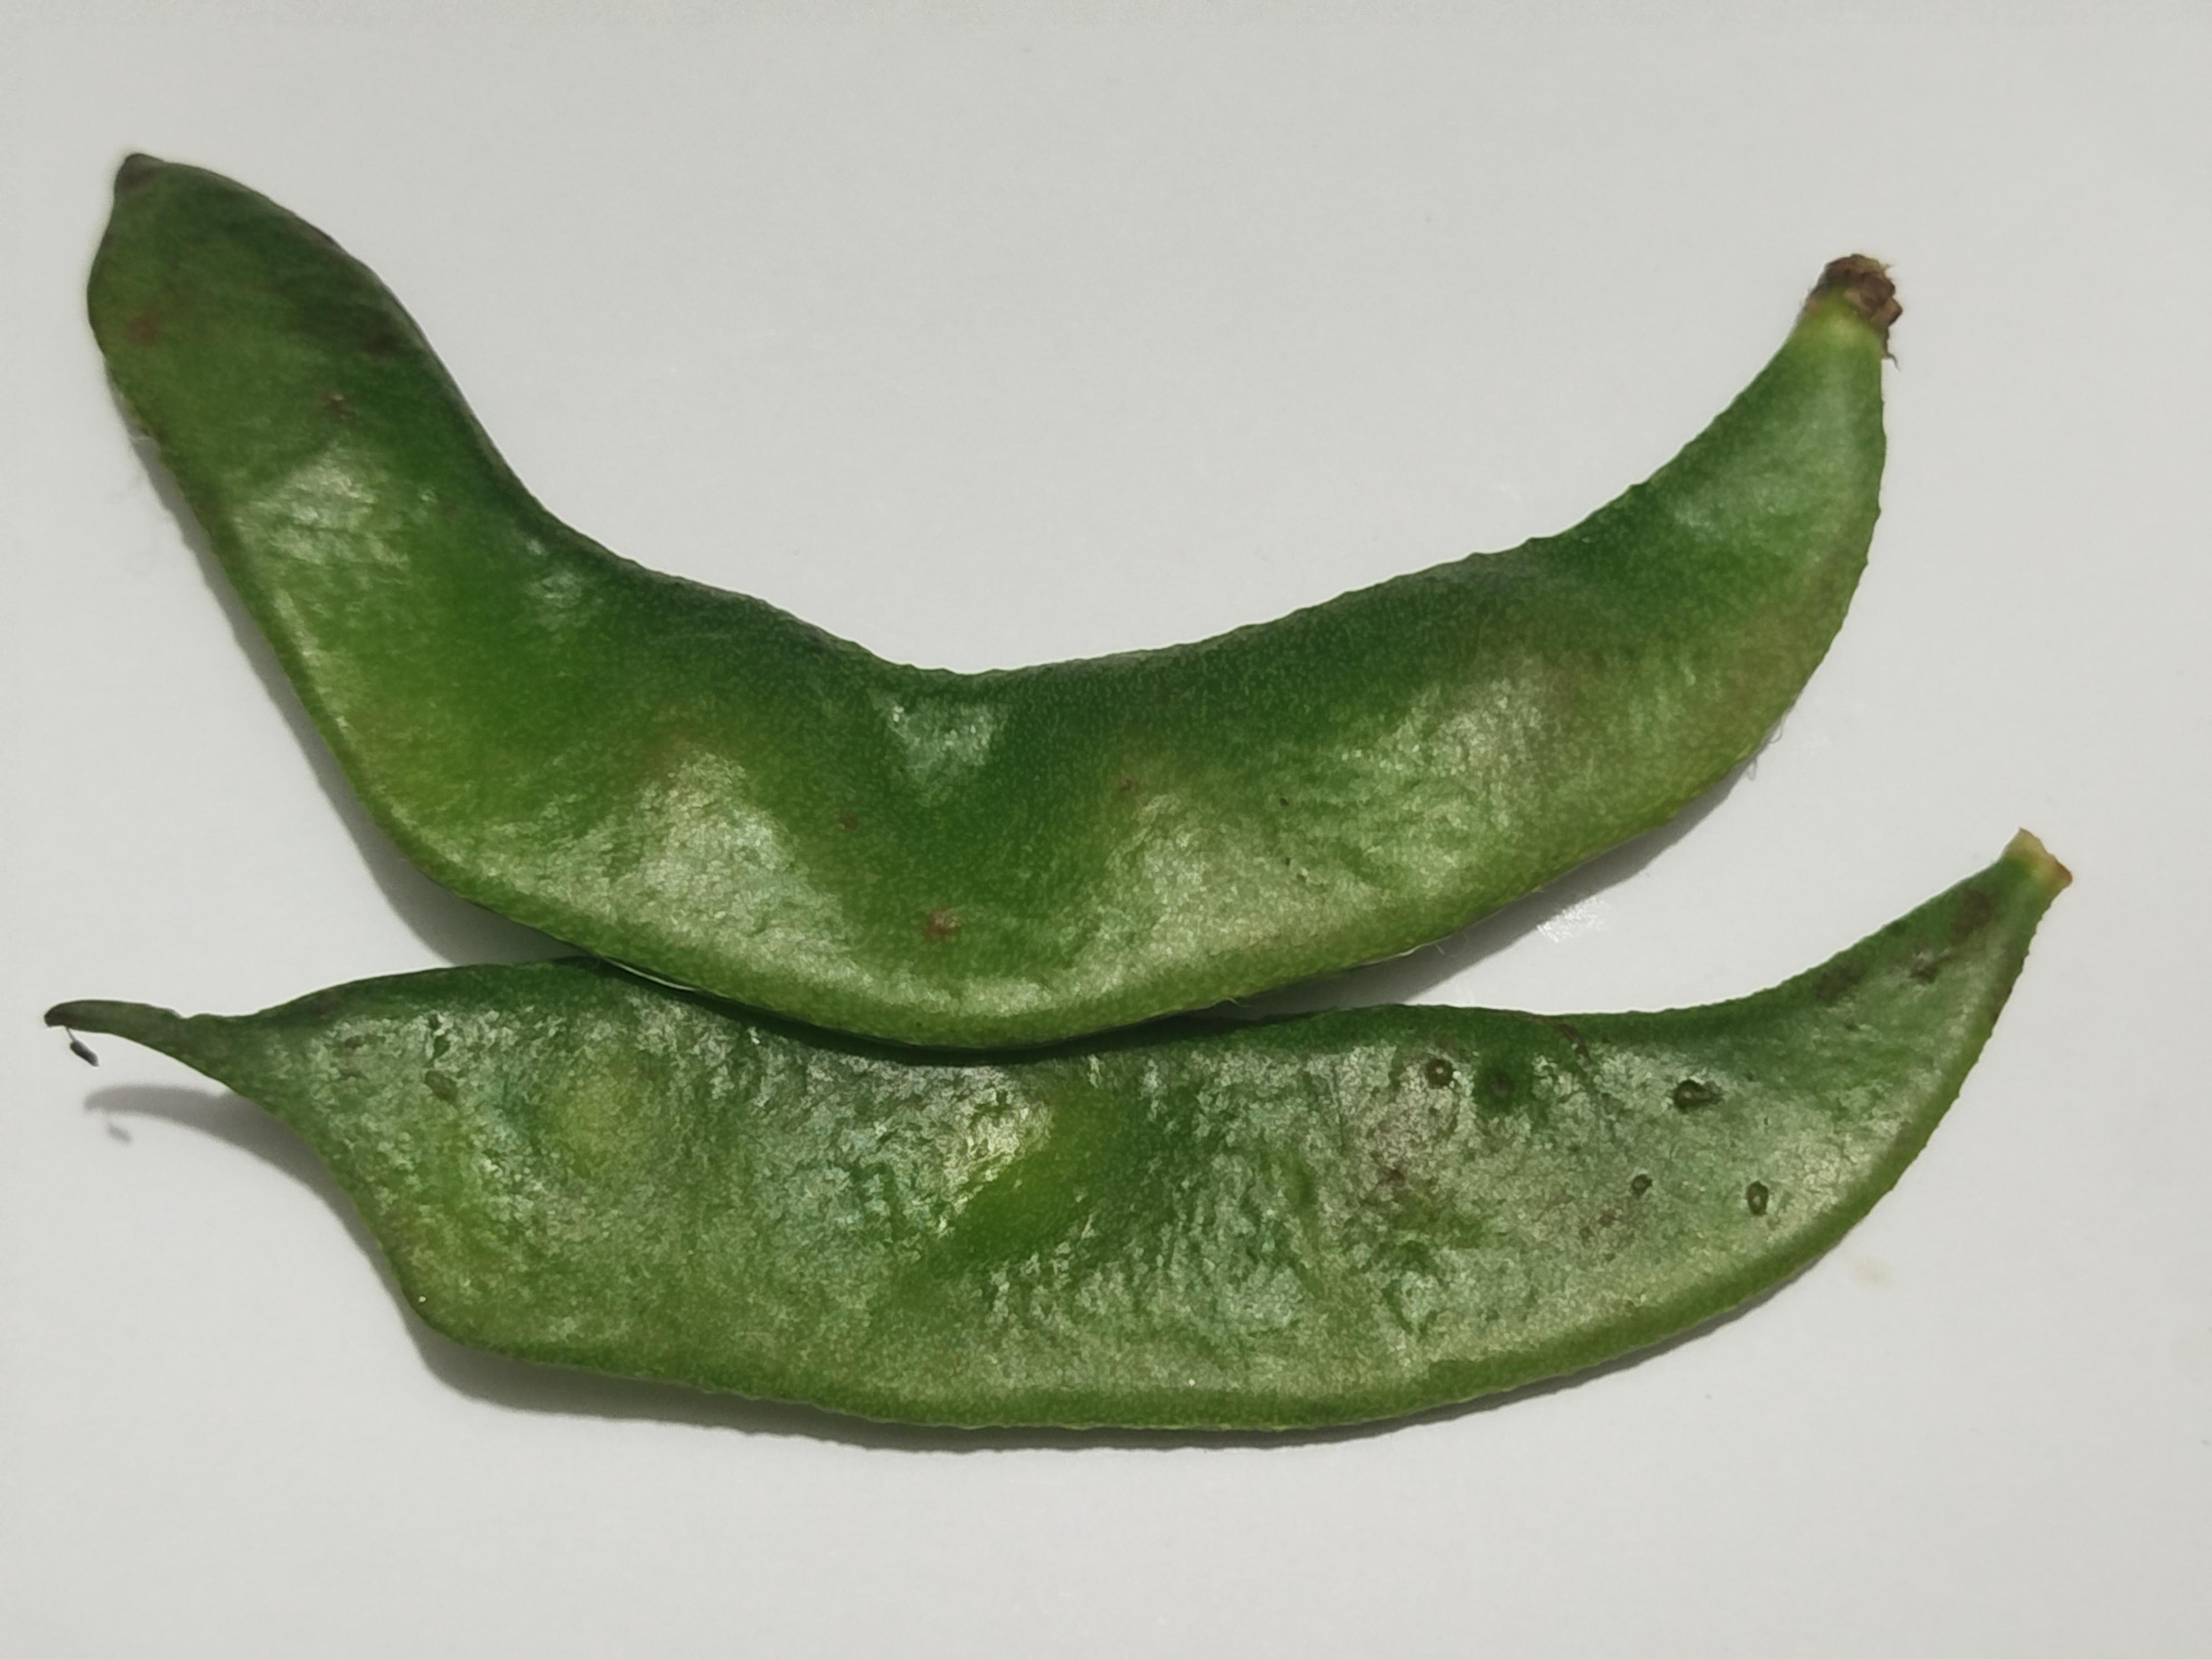
Label: Bean